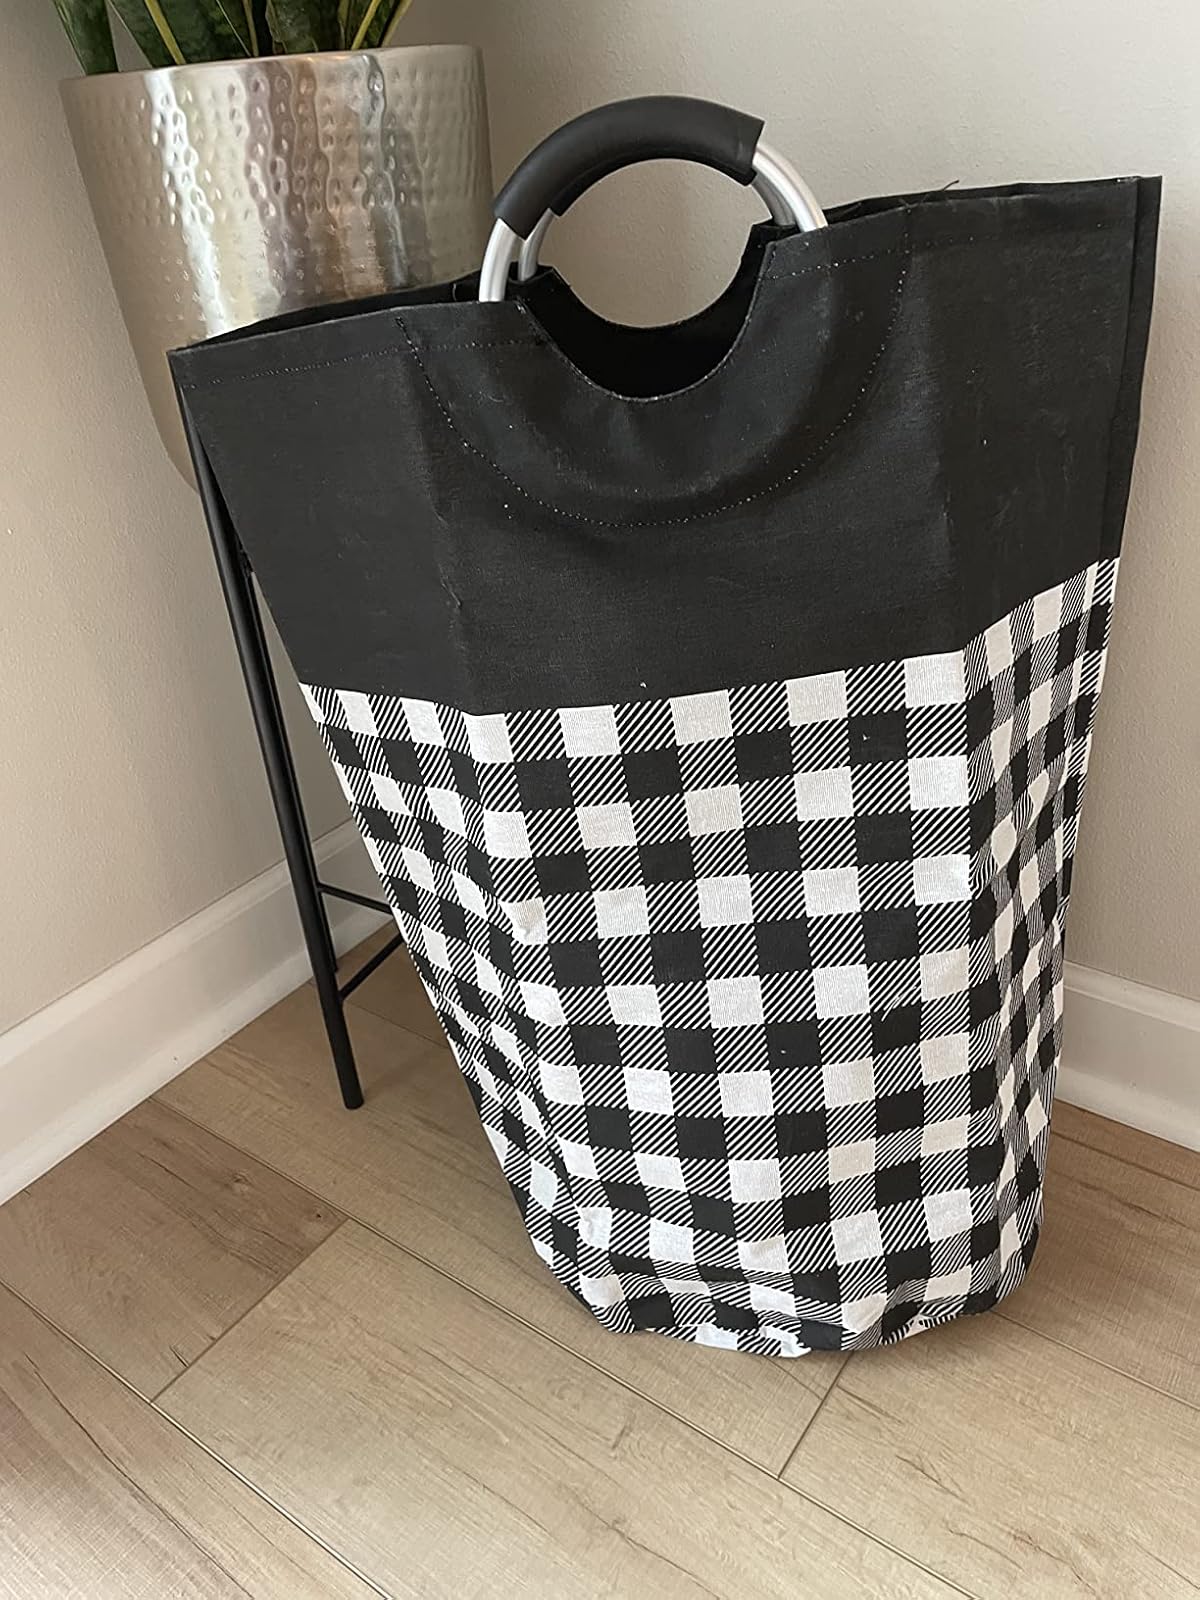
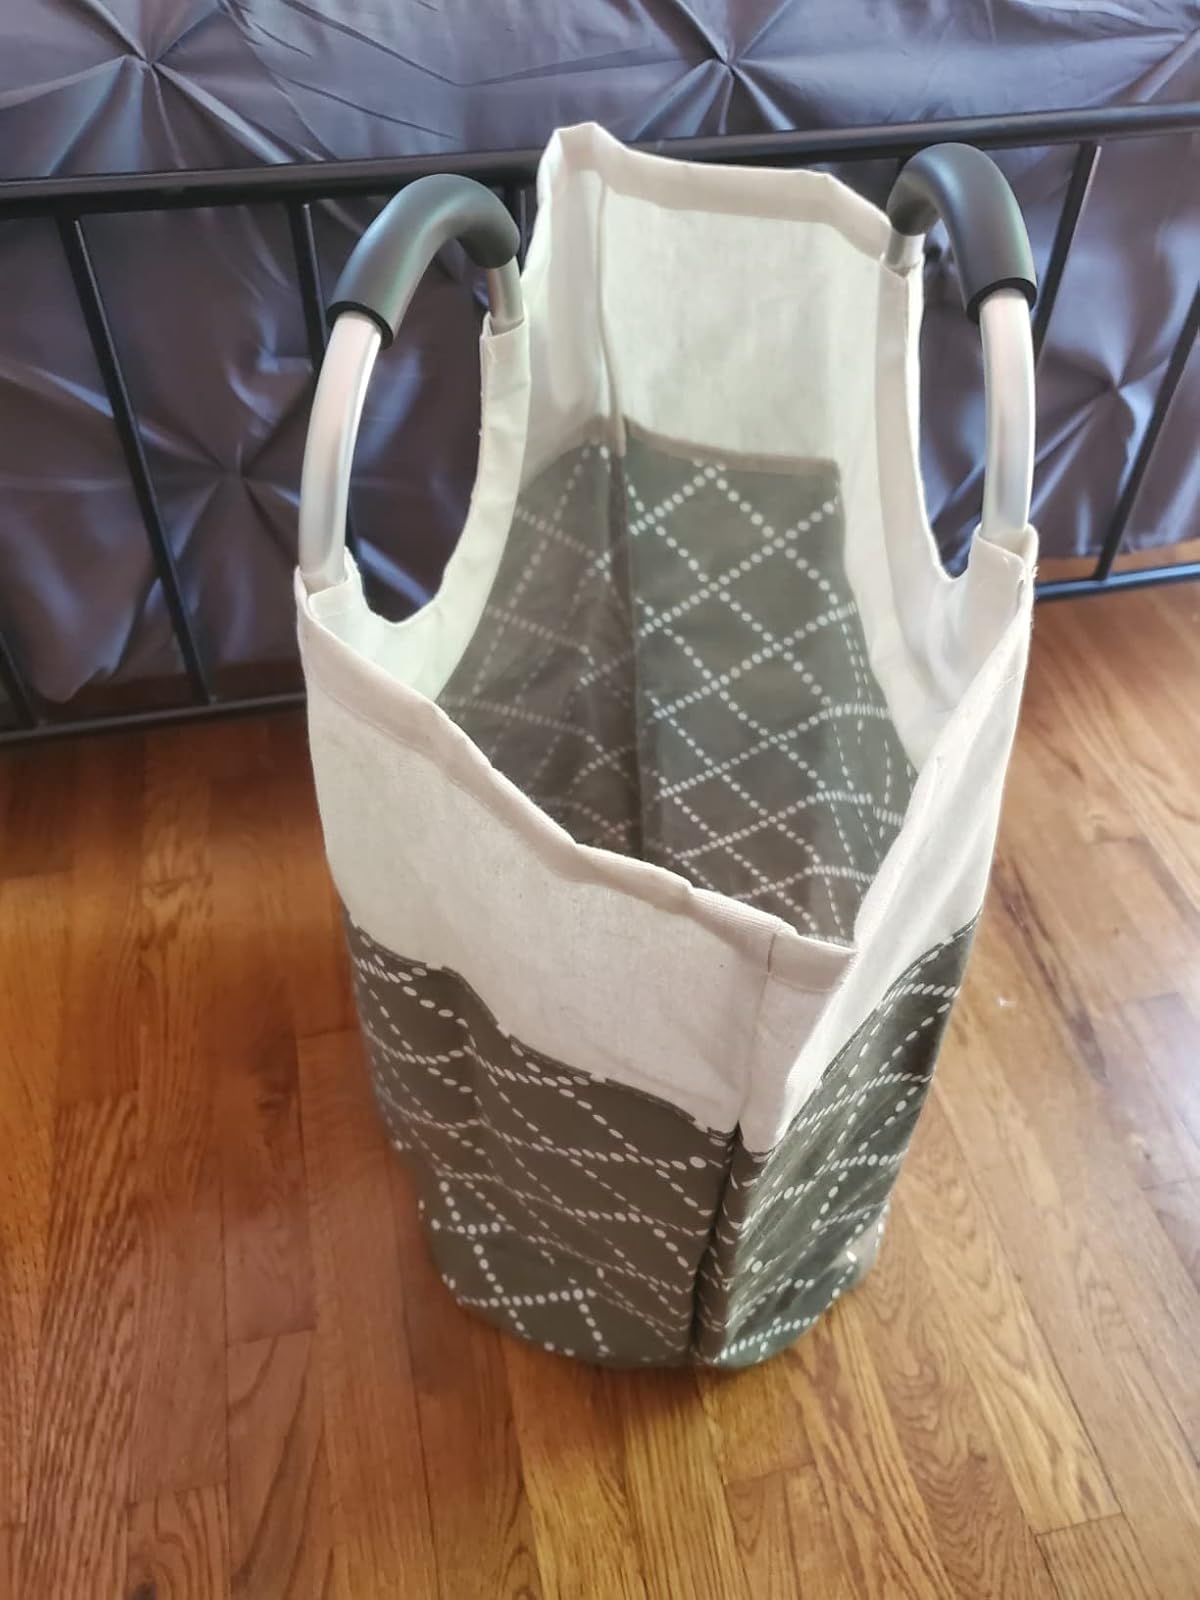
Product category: items_hamper
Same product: no